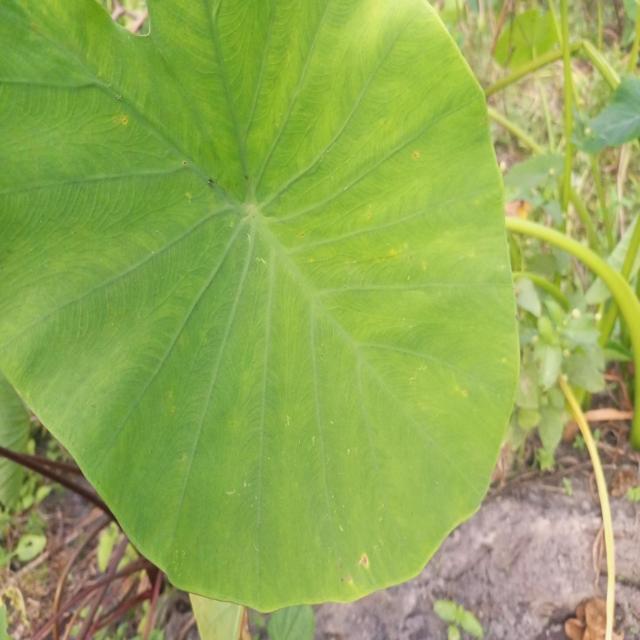
Label: Early_Blight